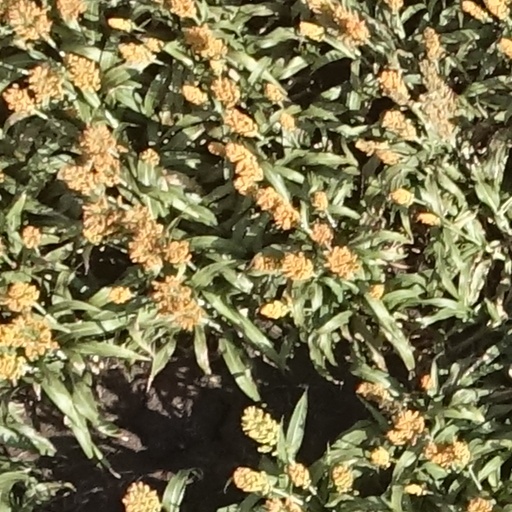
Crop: sorghum